Evelina Eriksson

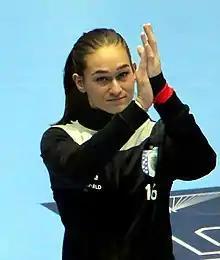
Eriksson in 2022

Evelina Eriksson (born 20 August 1996) is a Swedish handballer for CSM București and the Swedish national team.